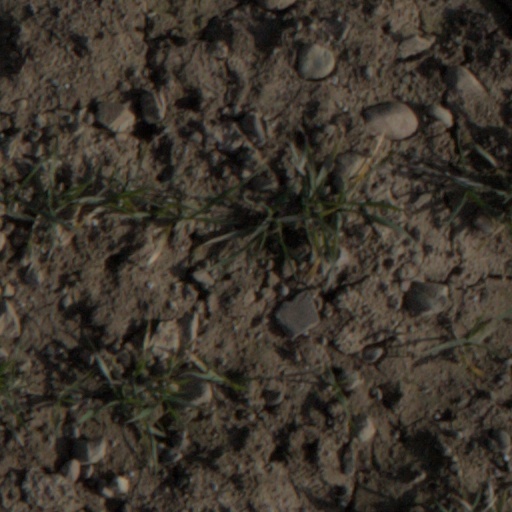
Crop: wheat